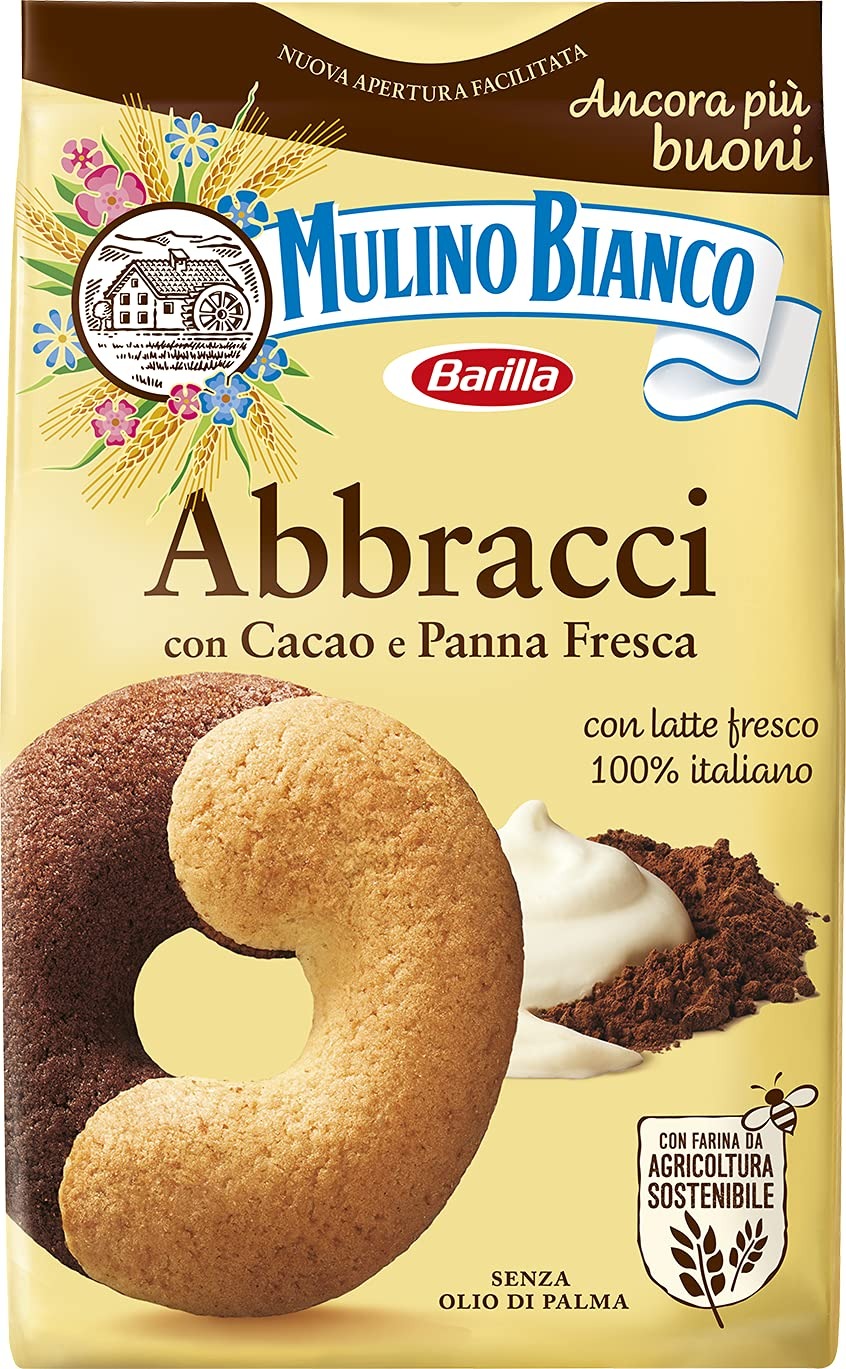
Item Name: Mulino Bianco - Abbracci - Pack of 3
Bullet Point 1: Italian cookies
Bullet Point 2: Pack of 3
Product Description: shortbread with cream and cocoa Imagine the encounter of a delicious pastry cream with the unmistakable goodies cocoa : Evidence Hugs Mulino Bianco , the unique pleasure of two cookies together , for a breakfast always new and full of sweetness . Ideal for those who ... ... Love the biscuit alone , but still prefers more soaked in milk, tea, coffee . <br /> <b>If you want to make them at home , this is the recipe</b> <br /> Ingredients: <br />Dough Cream: <br />250g flour 00; <br /> 100g sugar; <br />50g butter; <br />45g of margarine; <br />3 tablespoons fresh cream; <br /> 1 tablespoon honey; <br /> 1/2 tablespoon baking; <br /> a pinch of salt. <br /> Cocoa dough: <br /> 250g flour 00; <br />120g of sugar; <br />40g of margarine; <br />60g butter; <br /> 30g cocoa powder; <br /> 40g of fresh milk; <br /> 1 egg; <br /> 1/2 tablespoon baking; <br /> a pinch of salt. <br /> Dough cream: Working margarine, butter and sugar until creamy well mounted. Add remaining ingredients leaving for last the flour and baking powder. Work slowly until dough is smooth. Dough cocoa: Working margarine, butter and sugar until creamy well homogeneous. Add remaining ingredients leaving for last the flour and baking powder. Work slowly until dough is smooth. Remove dough and form small quantities by hand of about 5 cm long sausages and put them together overlapping them slightly. Bake at 180 ° C for 10-15 minutes.
Value: 3.0
Unit: count

Price: 33.99